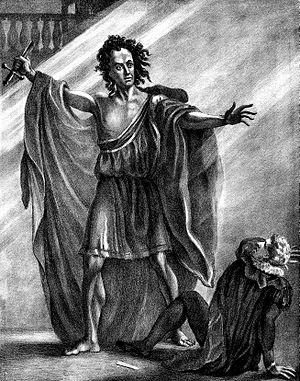
Lorsque Frankenstein de Mary Shelley a été publié en 1818, le roman s'est d'emblée trouvé catalogué gothique et, de plus, à quelques exceptions près, promu au rang de chef-d'œuvre.
Frankenstein ou le Prométhée moderne est un roman épistolaire publié anonymement le 1ᵉʳ janvier 1818 par Mary Shelley, et traduit pour la première fois en français par Jules Saladin, en 1821. Il relate la création par un jeune savant suisse, Victor Frankenstein, d'un être vivant assemblé avec des parties de chairs mortes. Horrifié par l'aspect hideux de l'être auquel il a donné la vie, Frankenstein abandonne son « monstre ». Mais ce dernier, doué d'intelligence, se venge par la suite d'avoir été rejeté par son créateur et persécuté par la société.